Geoffry Scoones

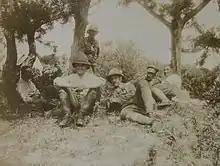
Major Fitzroy Maurice Favre Scoones (third from left) during 3rd Battalion Royal Fusiliers training at Tucker's Town, Bermuda, in 1904

Scoones was born in Karachi, British India, the eldest son of Fitzmaurice Thomas Favre Scoones of the Royal Fusiliers and his wife, Florence Osborne, who was born in New South Wales, Australia. His younger brother was Sir Reginald "Cully" Scoones.